Edgewater (Barrytown, New York)

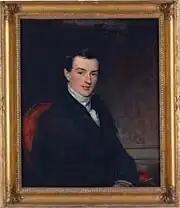
Robert Donaldson (portrayed by Charles R. Leslie) and his wife, Susan Gaston Donaldson (portrayed by George Cooke) lived at Edgewater from 1853 until her death in 1866 and his in 1872.

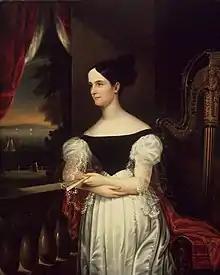

The New York financier and aesthete Robert Donaldson Jr. (1800–1872) bought Edgewater in 1853. Donaldson engaged the architect Alexander Jackson Davis (1803–1892) to add an octagonal library wing, and to clad the brick house with stucco textured to resemble brownstone. Davis also designed two gatehouses.